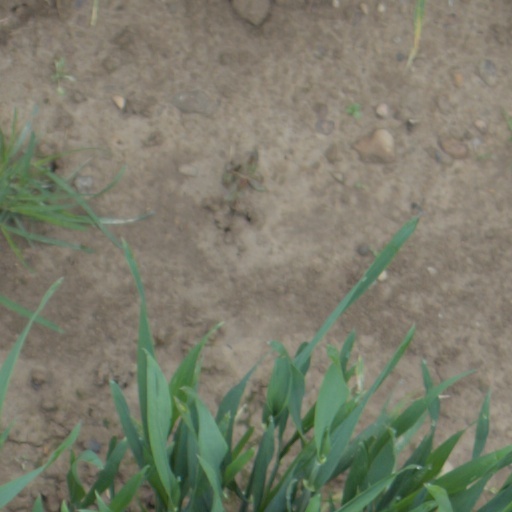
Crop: wheat